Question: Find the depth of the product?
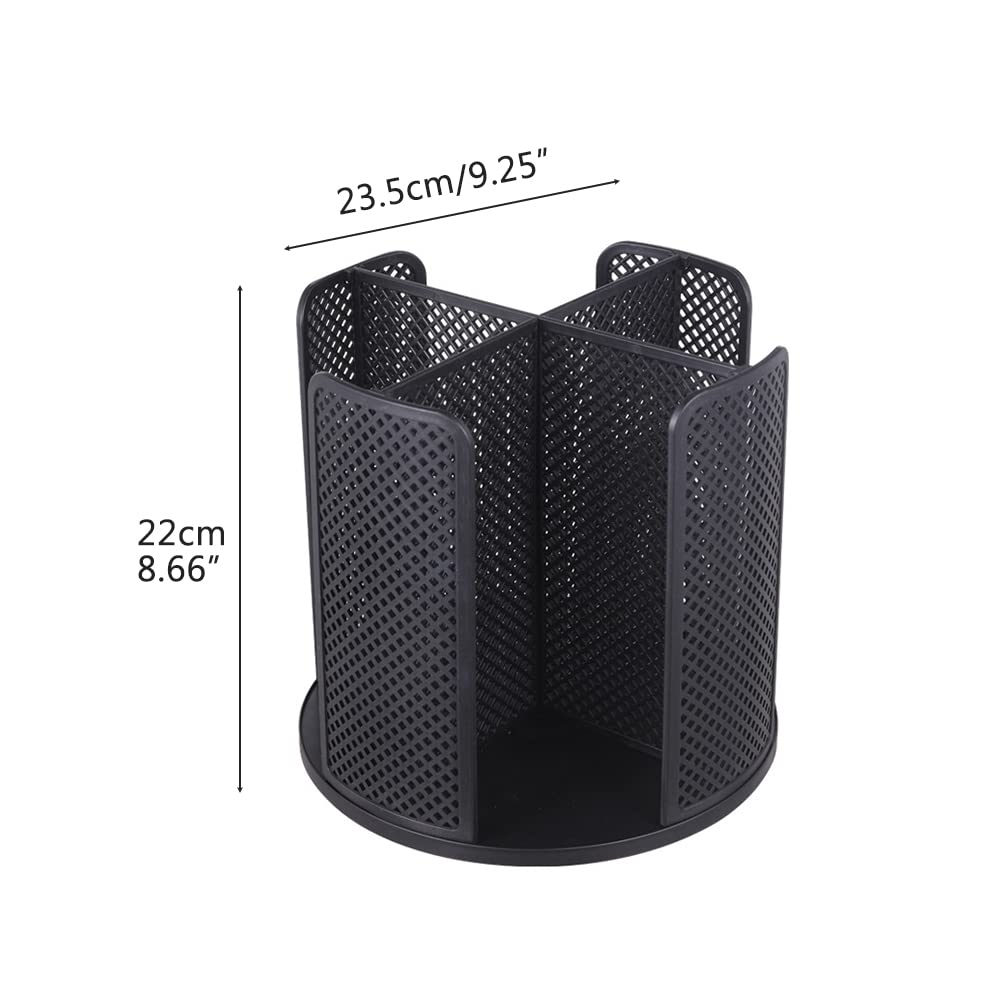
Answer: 23.5 centimetre